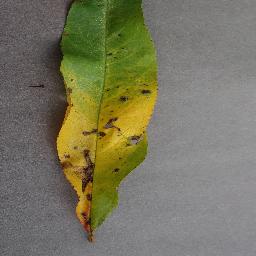
Label: Peach___Bacterial_spot